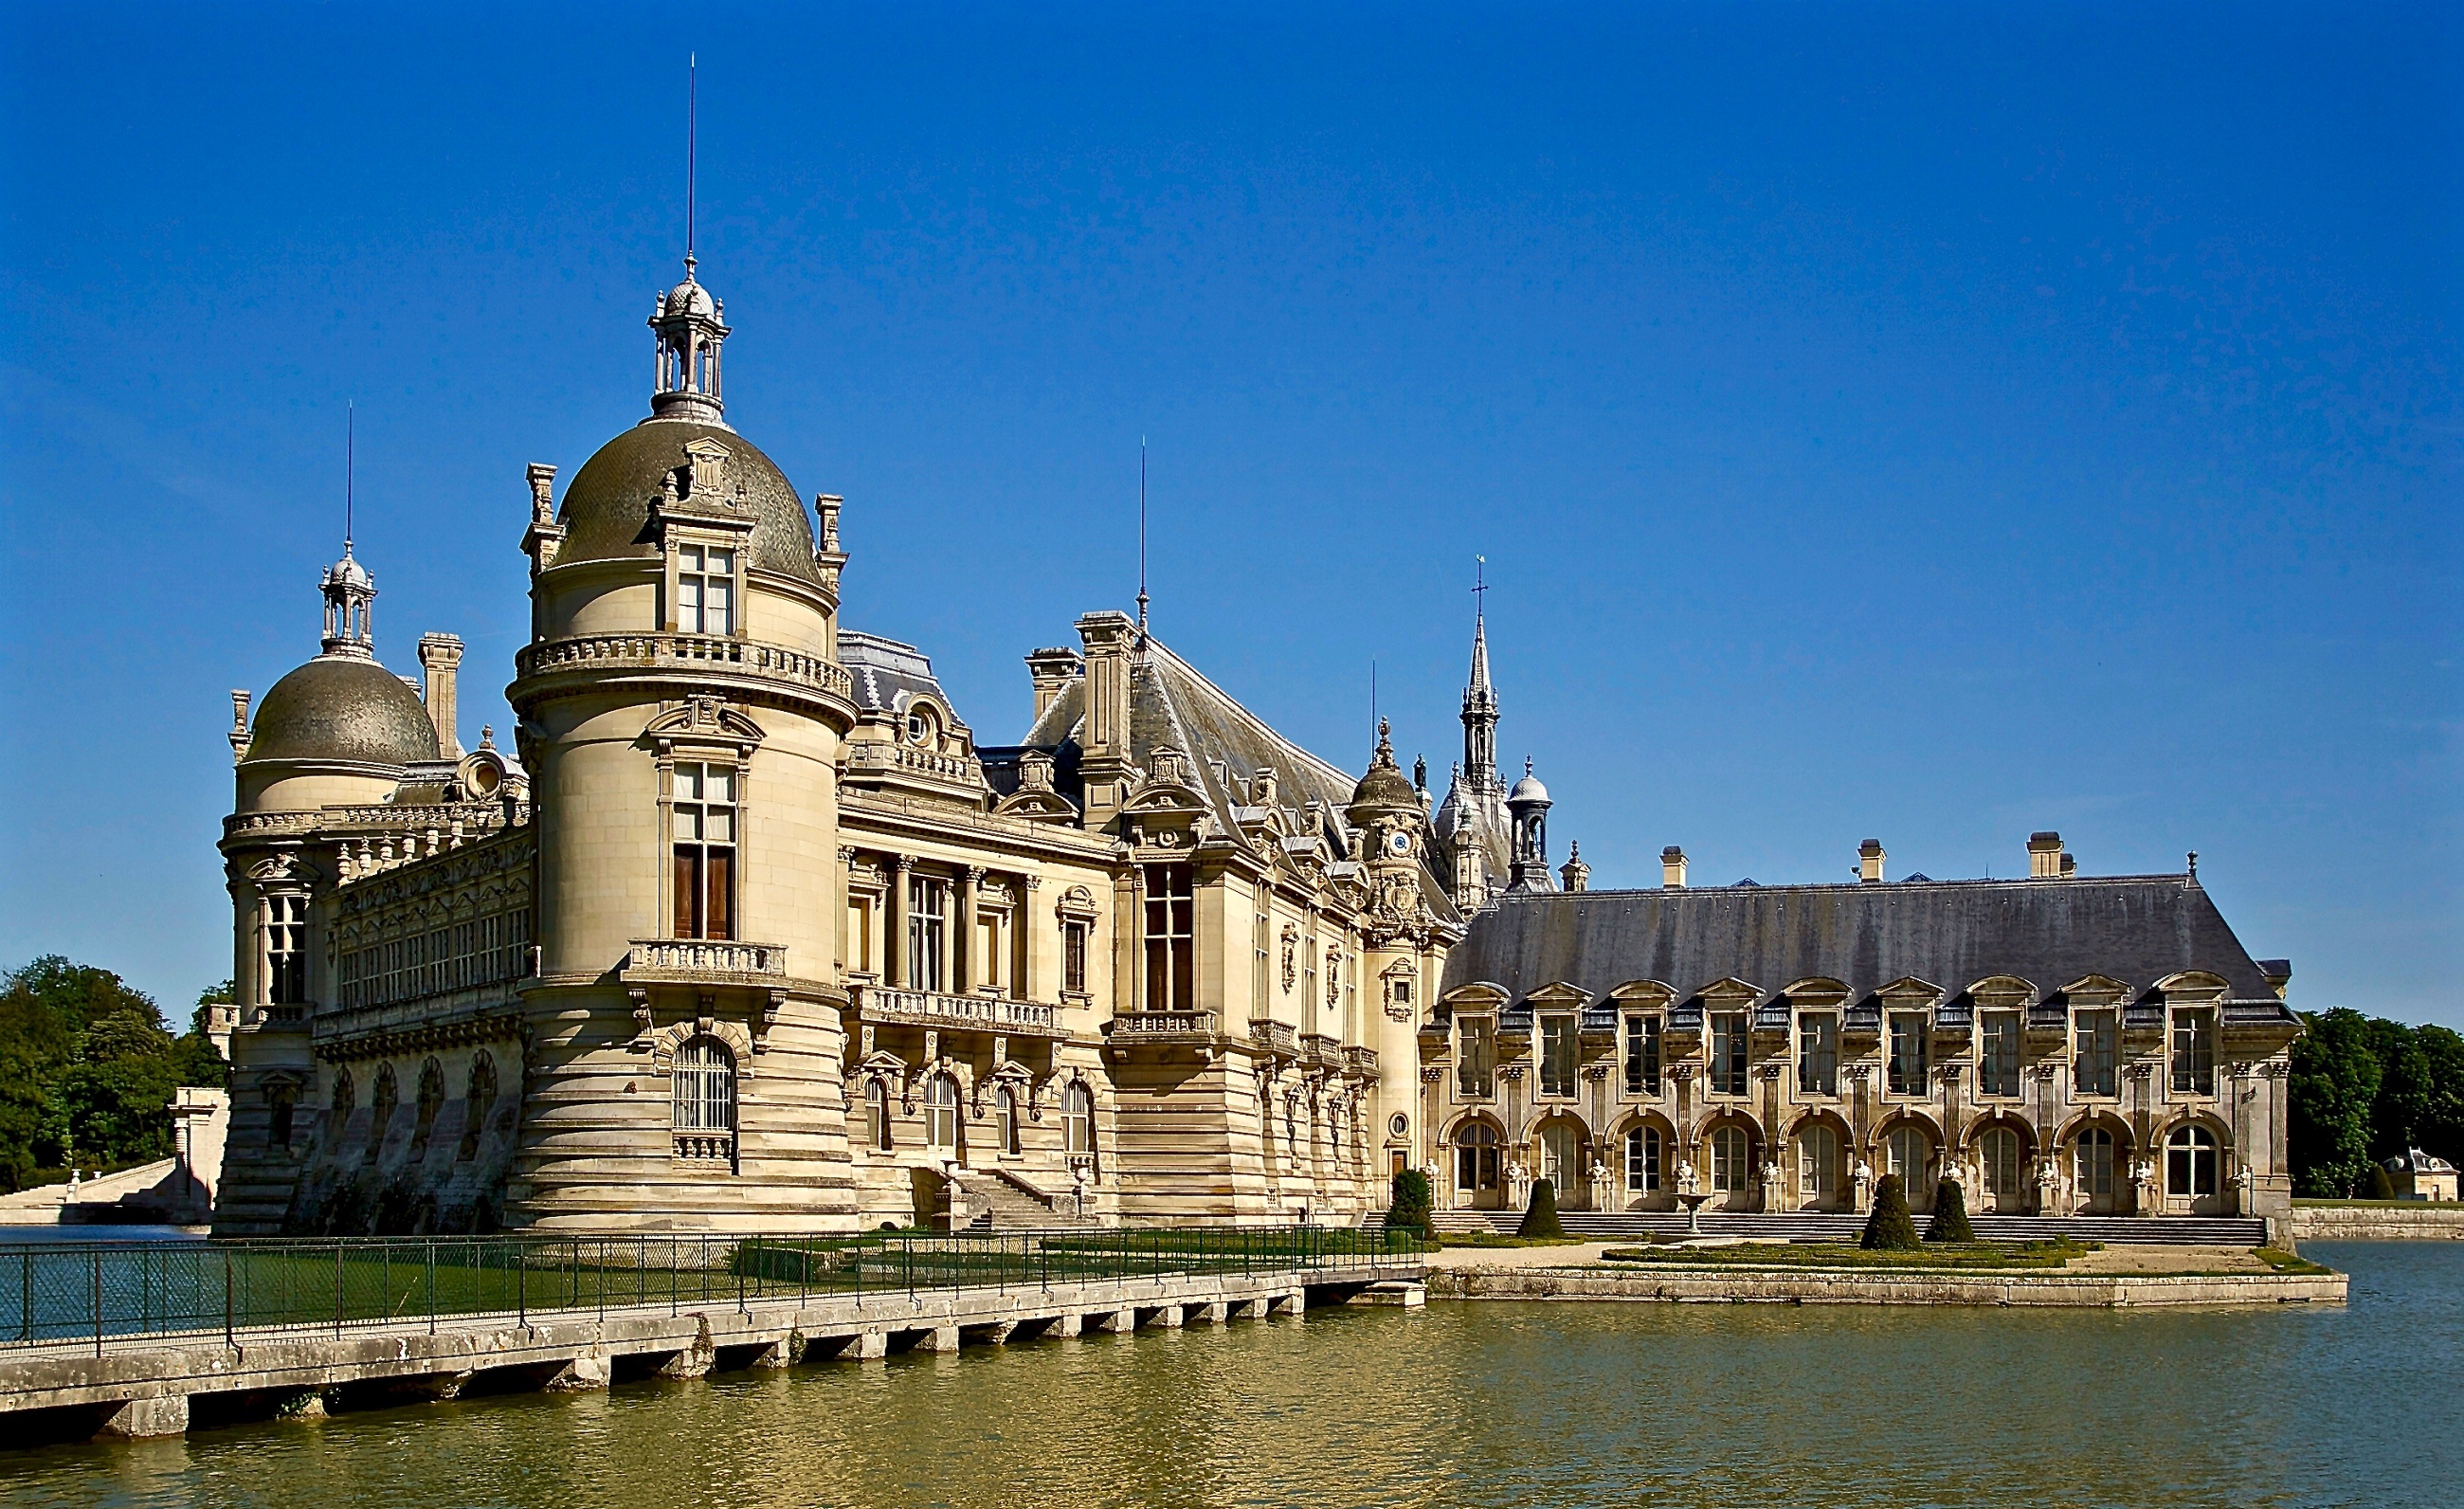
water, architecture, lake, building, chateau, palace, stone, pond, france, europe, landmark, cathedral, historic, tourism, place of worship, monastery, renaissance, basilica, art gallery, tours, stately home, unesco world heritage site, historic site, chateau de chantilly, mus e cond